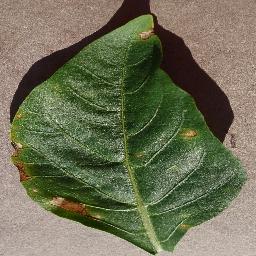
Label: Pepper,_bell___Bacterial_spot